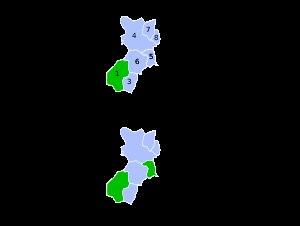
Les élections cantonales ont eu lieu les 20 et 27 mars 2011.